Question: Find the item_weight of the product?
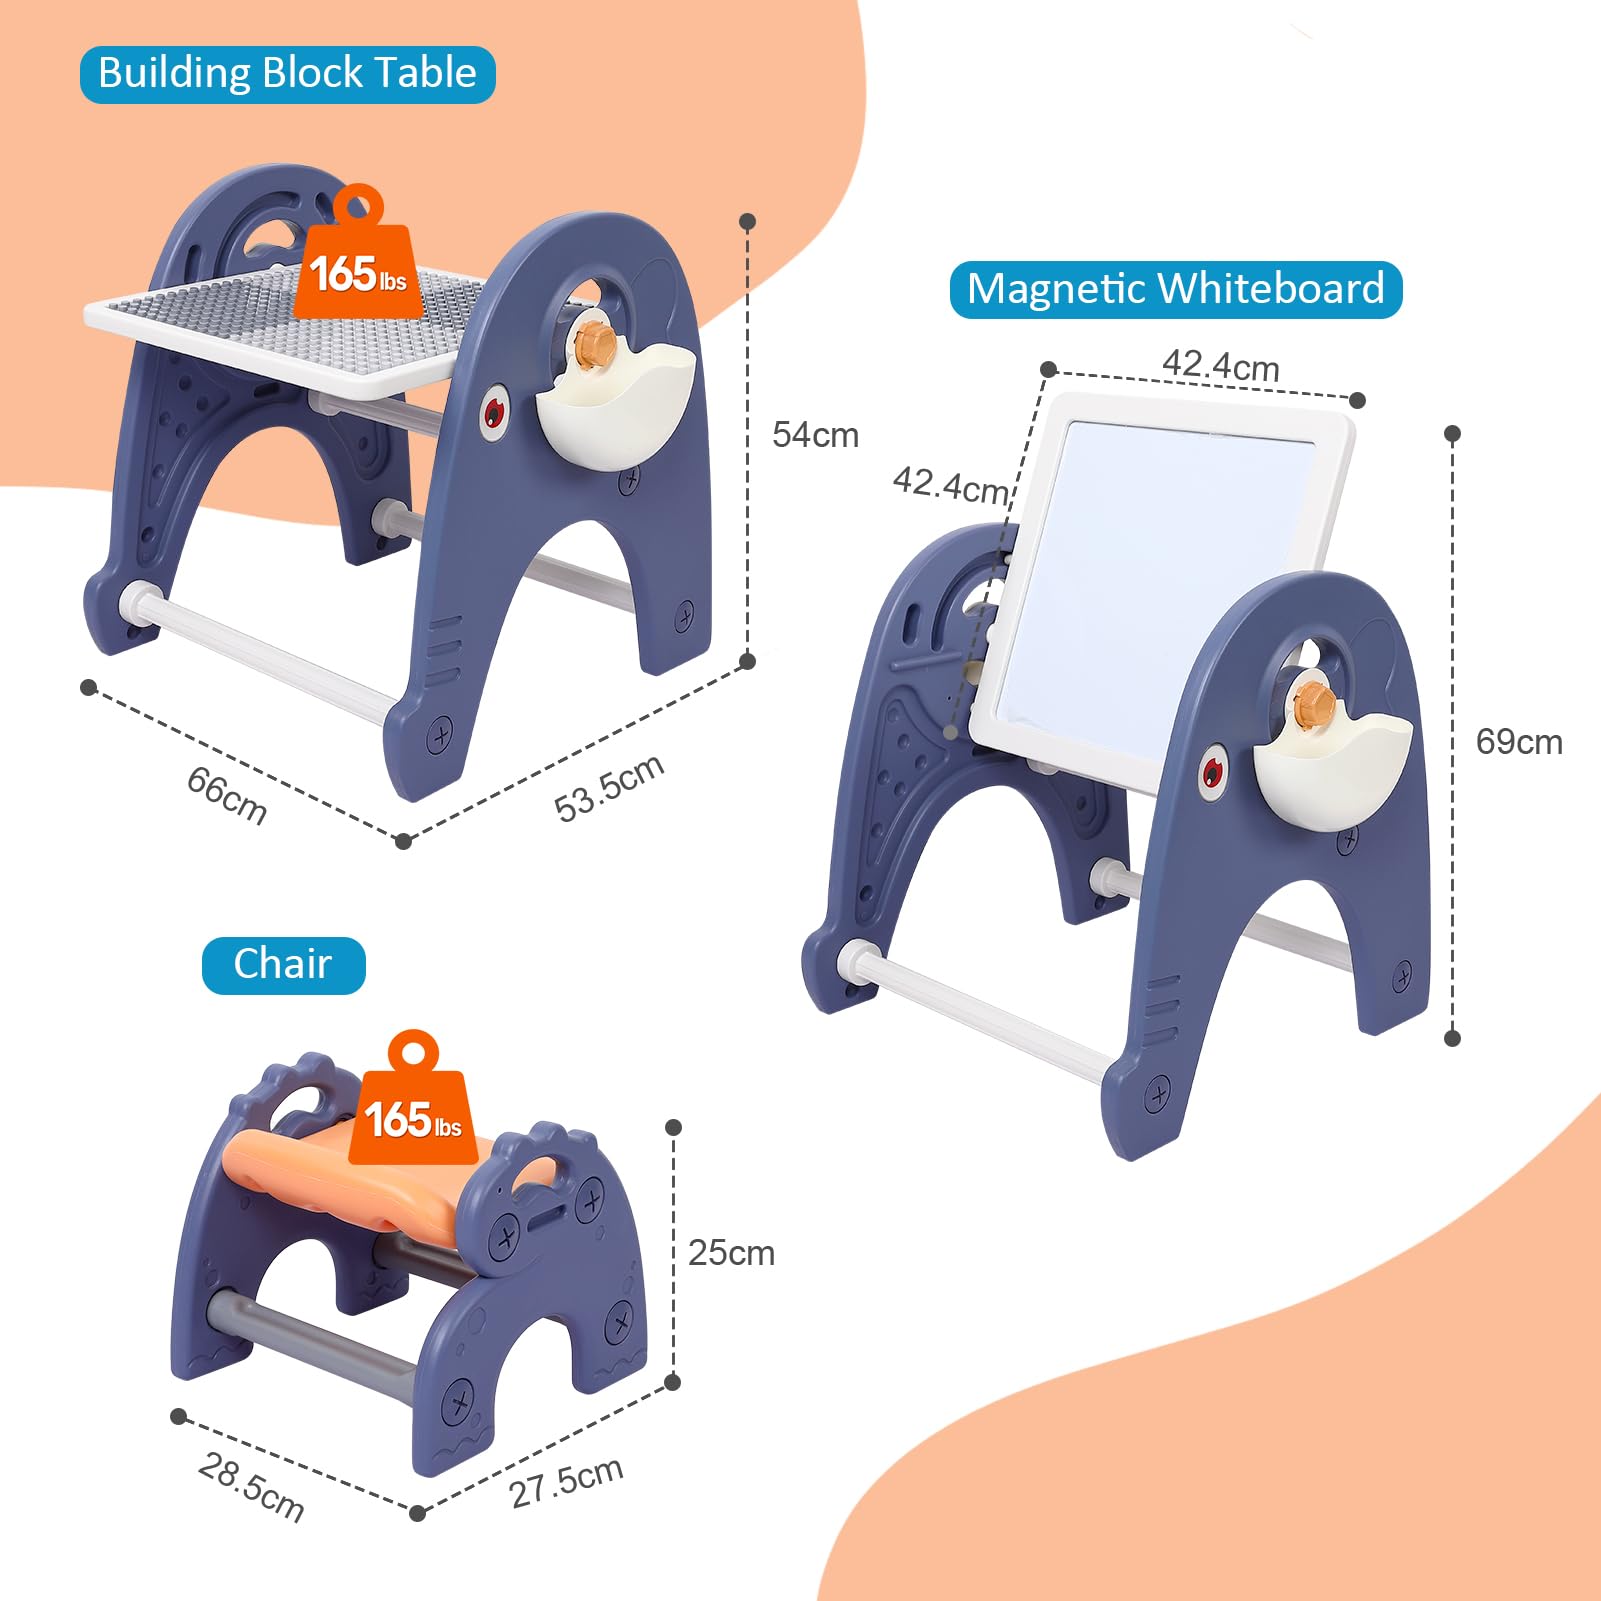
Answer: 165.0 pound